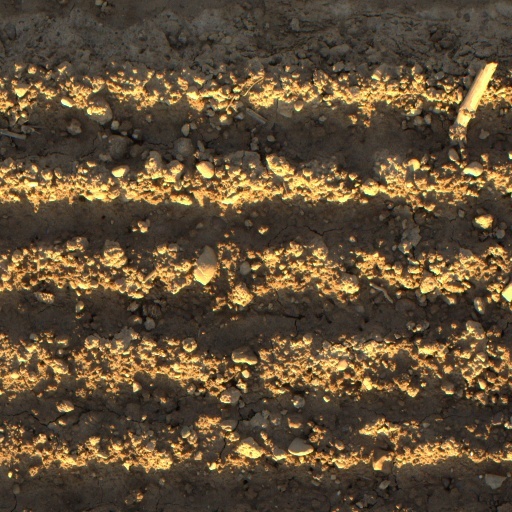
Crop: wheat